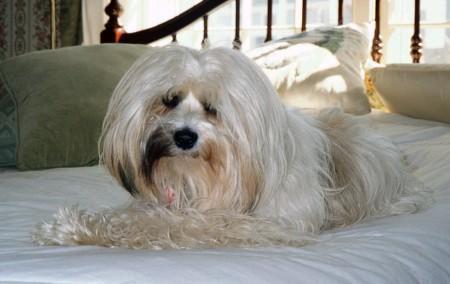
Tibetan_terrier